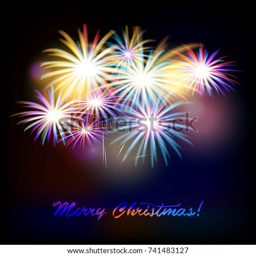
postcard happy new year and western christian holiday on a background of fireworks